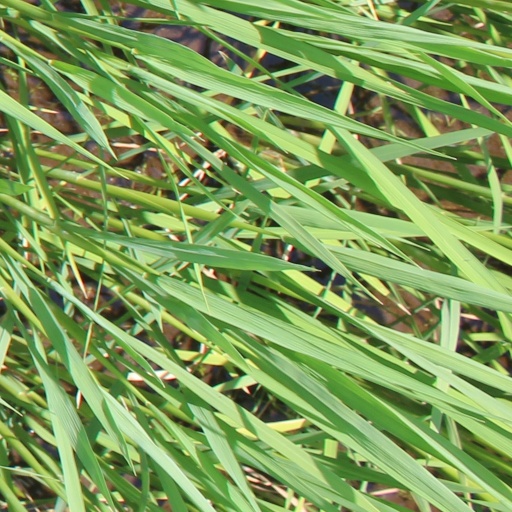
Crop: rice